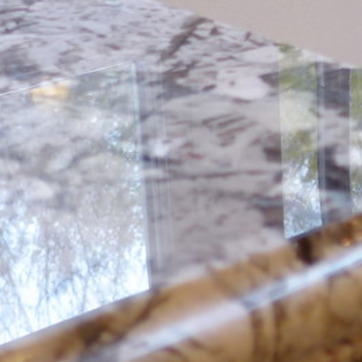
Material: polishedstone